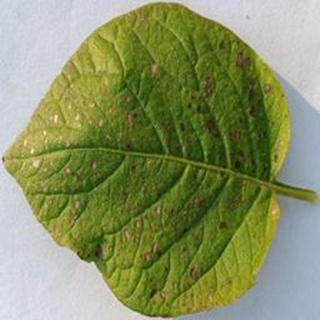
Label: potato_early_blight